Ruvo Cathedral

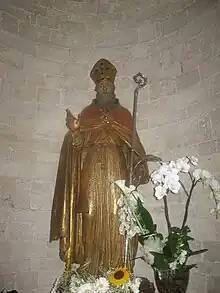
Wooden Statue of Saint Blaise, patron of the city, It is carried in procession during the patronal feast of February 3.

The façade is adorned with various stone artefacts and finds its best decoration in a mullioned window with the bas-relief of the Archangel Michael defeating the devil preceded by a small perforated central rose window and surrounded by demonic and angelic creatures. There are various hanging arches with human, zoomorphic and phytomorphic figures. The large rose window with twelve columns, worked in various ways and superimposed on a metal sheet worked very finely in the tunnel in a local workshop, dating back to the sixteenth century, is the protagonist of the façade. Above the rose window is the seated enigmatic figure identified by some as Robert II of Bassavilla (the financier of the church). At the top of the façade there is the statuette of Christ the Redeemer holding a wind vane flag.